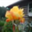
Label: rose